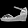
Label: Sandal